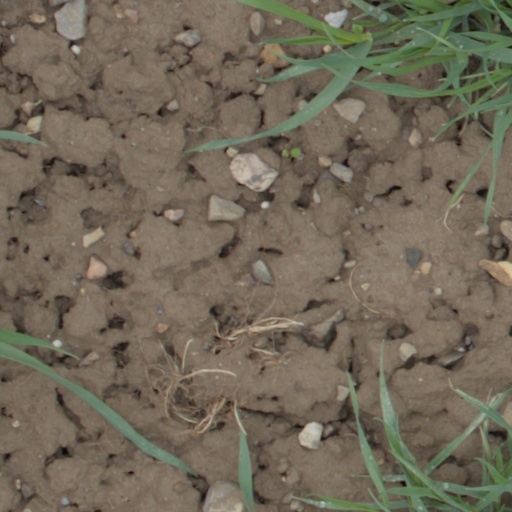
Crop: wheat